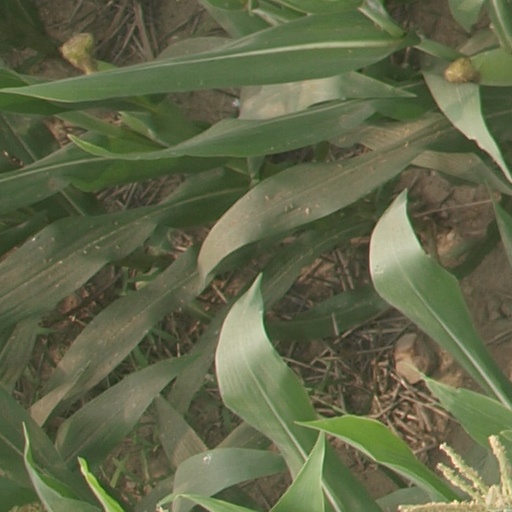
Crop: maize; corn